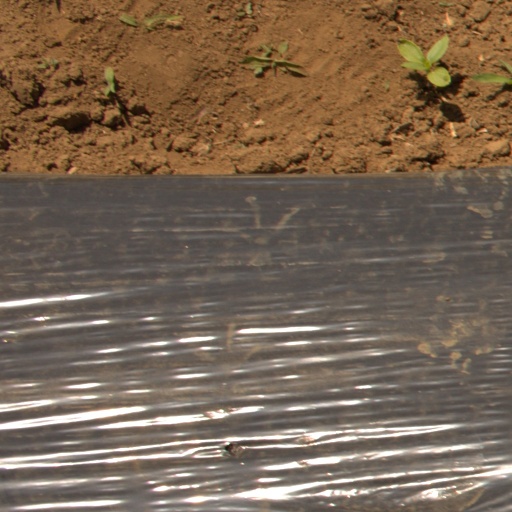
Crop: Jerusalem artichoke